Broadford, Skye

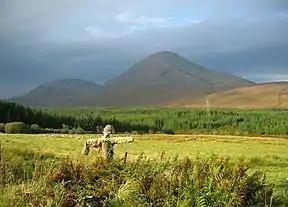
Beinn na Caillich and Goir a' Bhlàir from Broadford

Broadford lies on the south-west corner of Broadford Bay, on the A87 between Portree and the Skye Bridge. The settlement is overlooked by the Red Cuillin.